Aldgate Pump

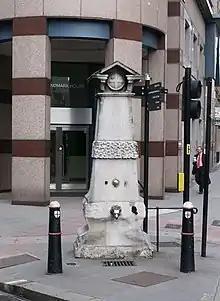
The pump has been at its current site since 1876

The line of the former eastern walls and gates of the City are taken as the usual start point of the East End, but the pump lies just "inside" the site of the former Aldgate.